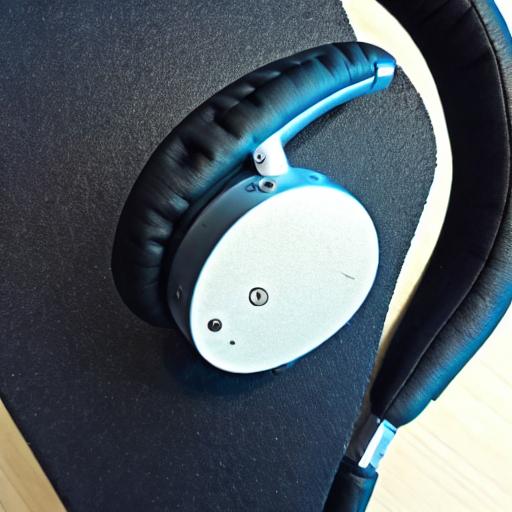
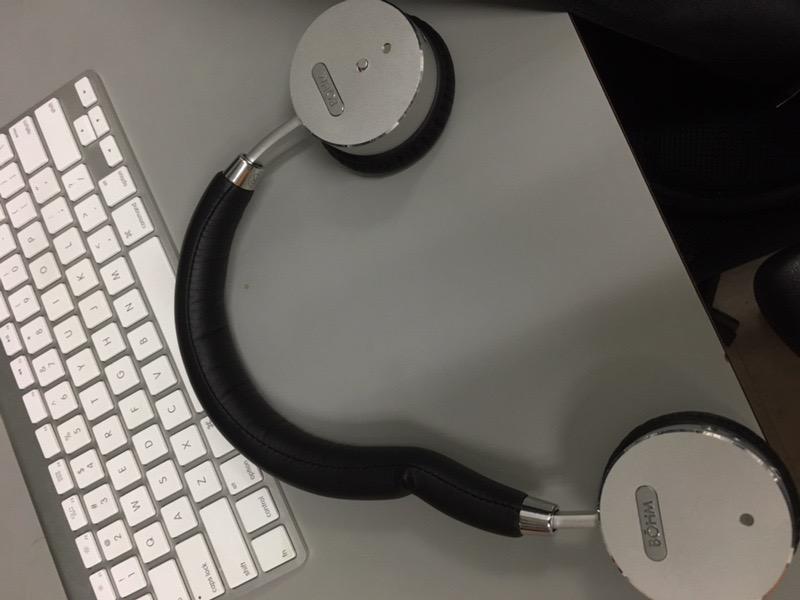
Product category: headphones
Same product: no